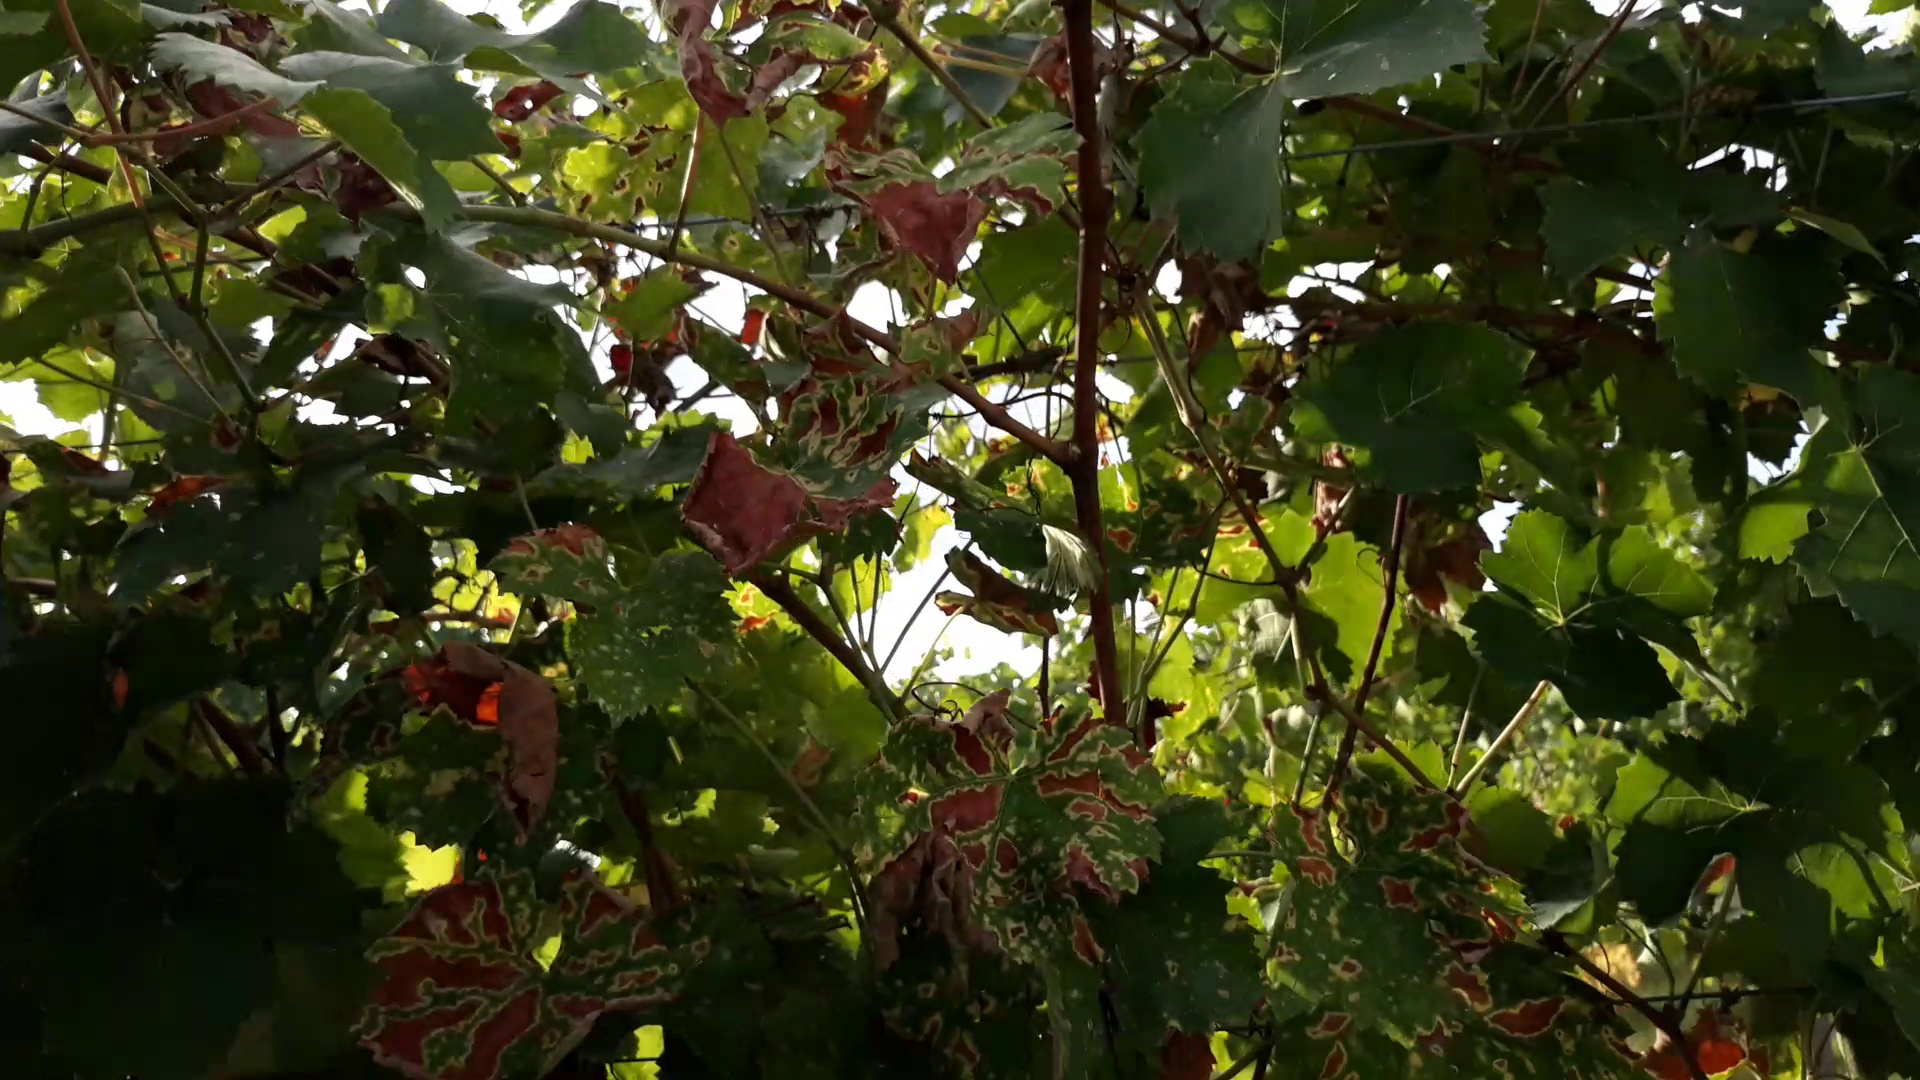
Label: esca